Nanjing Road

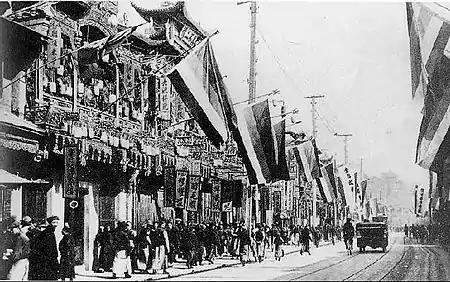
Nanjing Road after the 1911 Chinese Revolution full of the Five Races Under One Union Flags then used by the revolutionaries

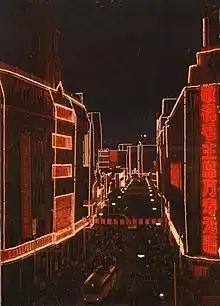
Nanjing Road in 1967 during the Cultural Revolution

Nanjing Road (Shanghainese: "Noecin Lu") is a road in Shanghai, the eastern part of which is the main shopping district of Shanghai. It is one of the world's busiest shopping streets, along with Fifth Avenue, Oxford Street, Orchard Road, Takeshita Street and the Champs-Élysées. The street is named after Nanjing, capital of Jiangsu province and the former capital of the Republic of China. Today's Nanjing Road comprises two sections, Nanjing Road East and Nanjing Road West.